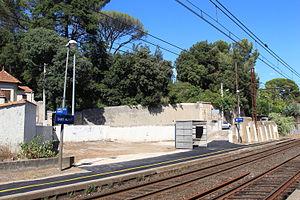
La gare de Saint-Aunès est une gare ferroviaire française de la ligne de Tarascon à Sète-Ville, située sur le territoire de la commune de Saint-Aunès, dans le département de l'Hérault, en région Occitanie.